Augusta of Saxe-Weimar-Eisenach

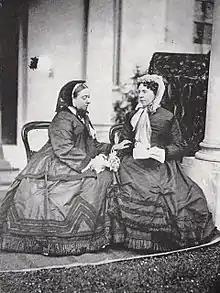
Queen Victoria with the Queen of Prussia in the gardens of Frogmore House, circa 1867.

Since his youth, Prince William, on the other hand, was in love with a former childhood playmate, his cousin Princess Elisa Radziwiłł, daughter of his first cousin twice removed Princess Louise. However, due to her paternal descent from the Polish noble family Radziwiłł, Elisa was not considered an . The Grand Duke of Saxe-Weimar-Eisenach made his consent to the marriage of William's younger brother Charles and his daughter Marie conditional on William only being allowed to enter into a morganatic marriage with Elisa. Frederick William III did not want such a connection, and therefore forbade his son to marry Elisa in June 1826. In the same year, William and Augusta met for the first time when Marie was engaged to Charles. Since it was now clear that William's older brother, the later Frederick William IV, would remain childless, William now had the task of producing legitimate dynastic offspring. This is how Frederick William III arranged a marriage between William and Augusta.